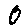
Label: 0